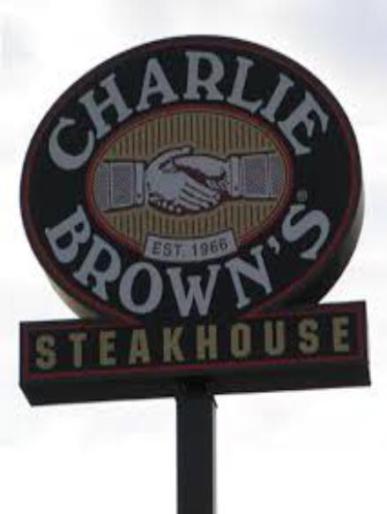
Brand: charlie brown's steakhouse
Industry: Food